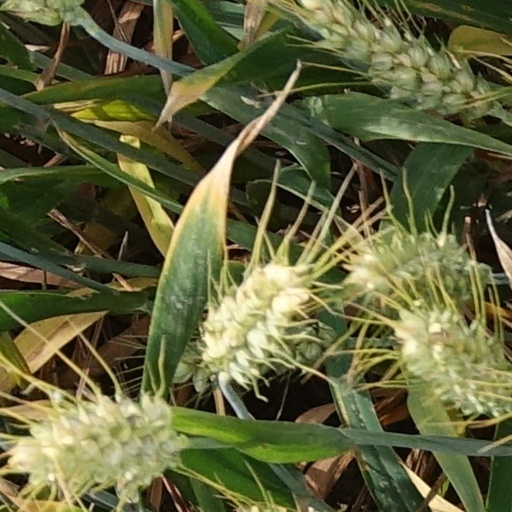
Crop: wheat